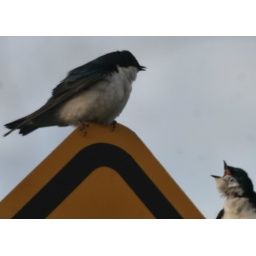
Tree Swallows arguing over a road sign at Black Creek Marsh.